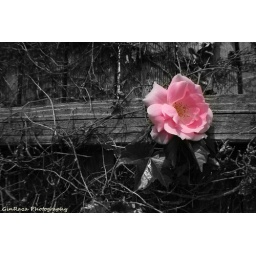
pink rose against the wall